Yaakov Rubinstein

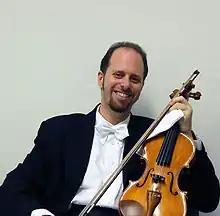
Portrait of Yaakov Rubinstein

Ya’akov Rubinstein (Hebrew: יעקב רובינשטיין) is an Israeli violinist.